Yao Beina

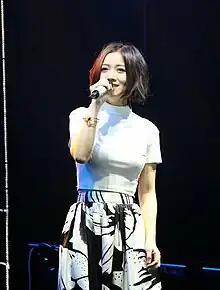
Yao Beina in 2014

Yao Beina (September 26, 1981 – January 16, 2015), also known as Bella Yao, was a Chinese singer and songwriter. She debuted as a professional singer with her portrayal of the diva of the musical "Jin Sha (金沙)" in 2005. After graduating from China Conservatory of Music in the same year, she started her singing career in the Song and Dance Ensemble of the Political Department of the People's Liberation Army Navy.